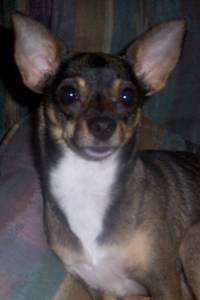
Animal: dog
Breed: chihuahua